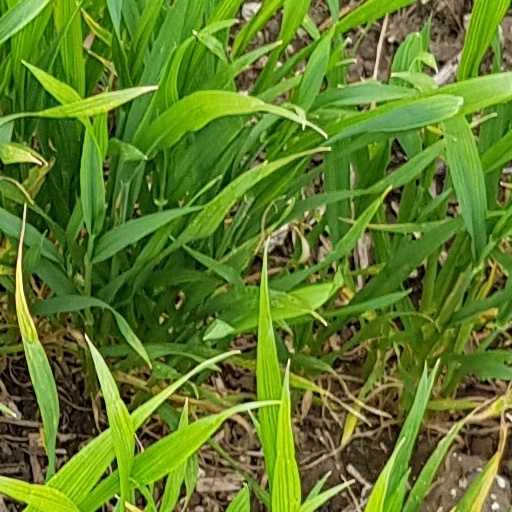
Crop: wheat